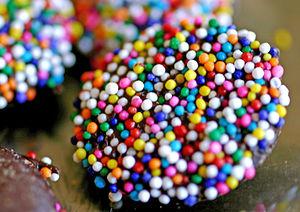
Les nonpareilles ou nonpareils sont de minuscules perles de sucre traditionnellement blanches ou colorées, qui sont disposées sur les gâteaux, desserts et glaces à des fins décoratives.